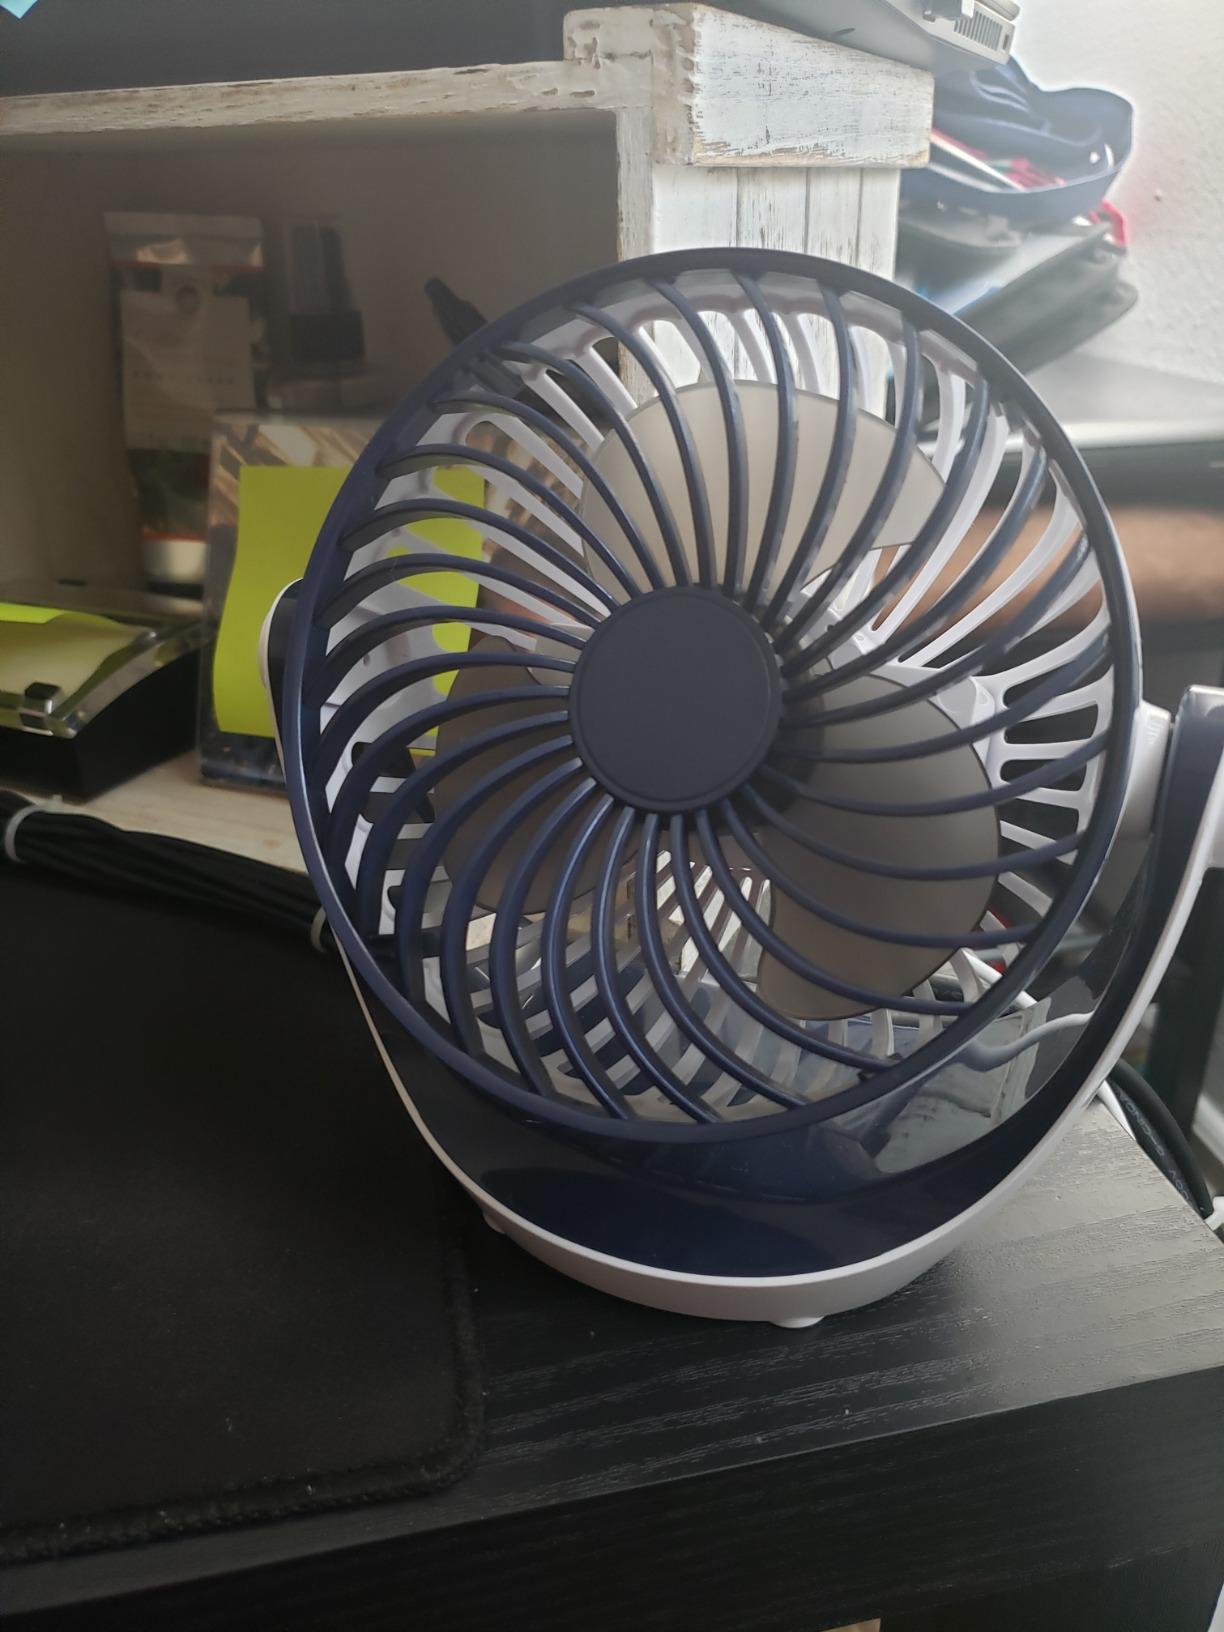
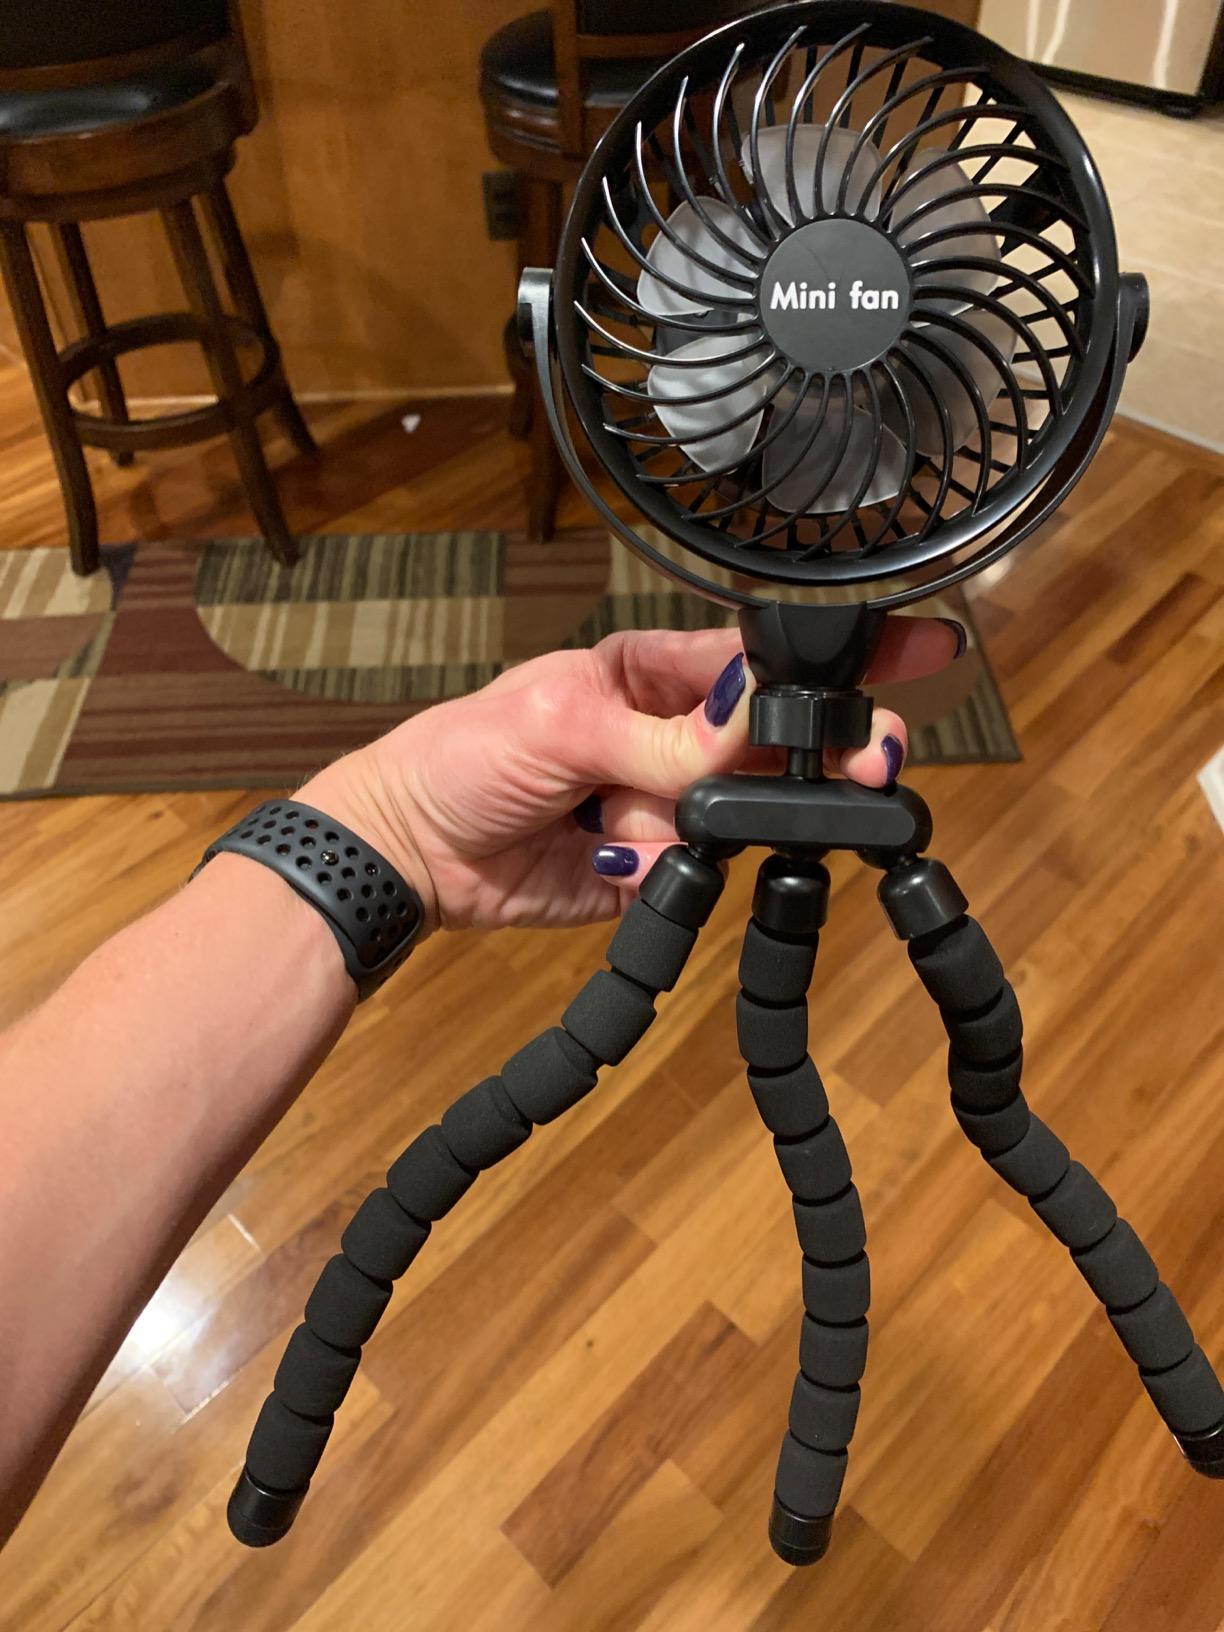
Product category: fan
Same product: no